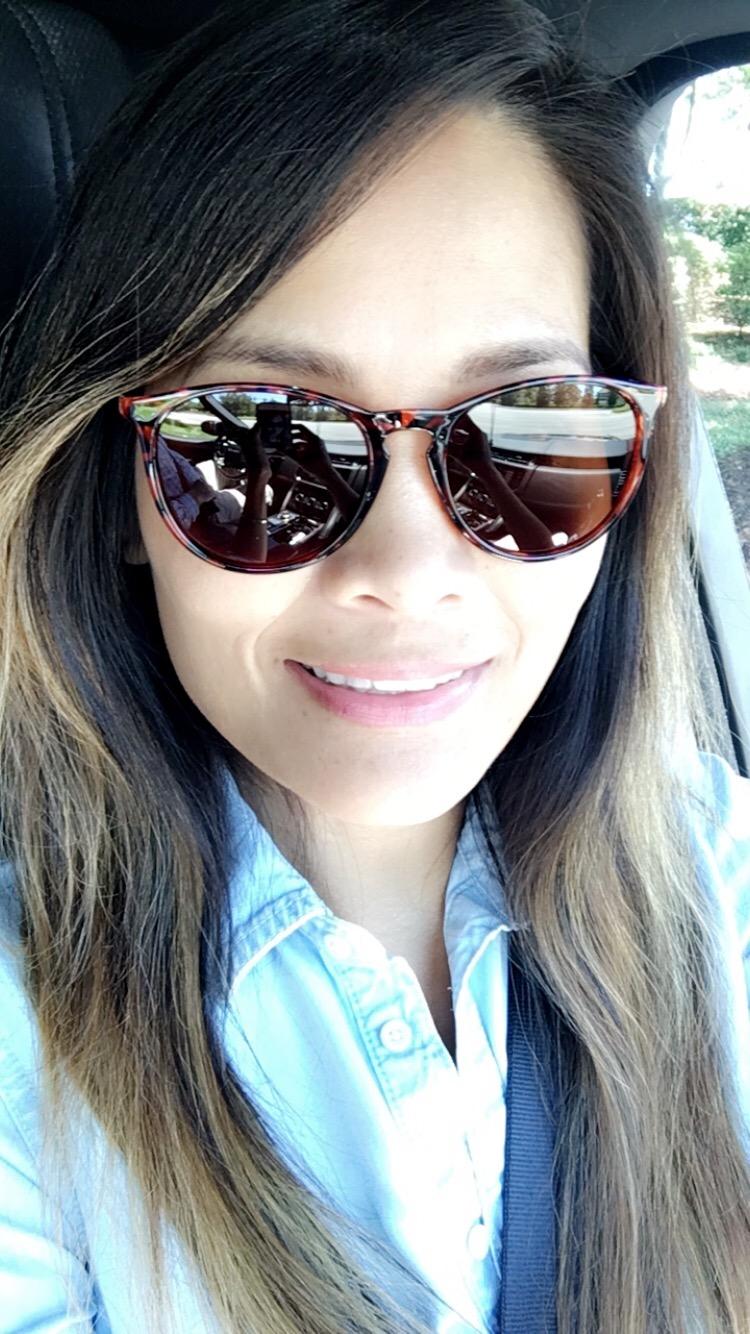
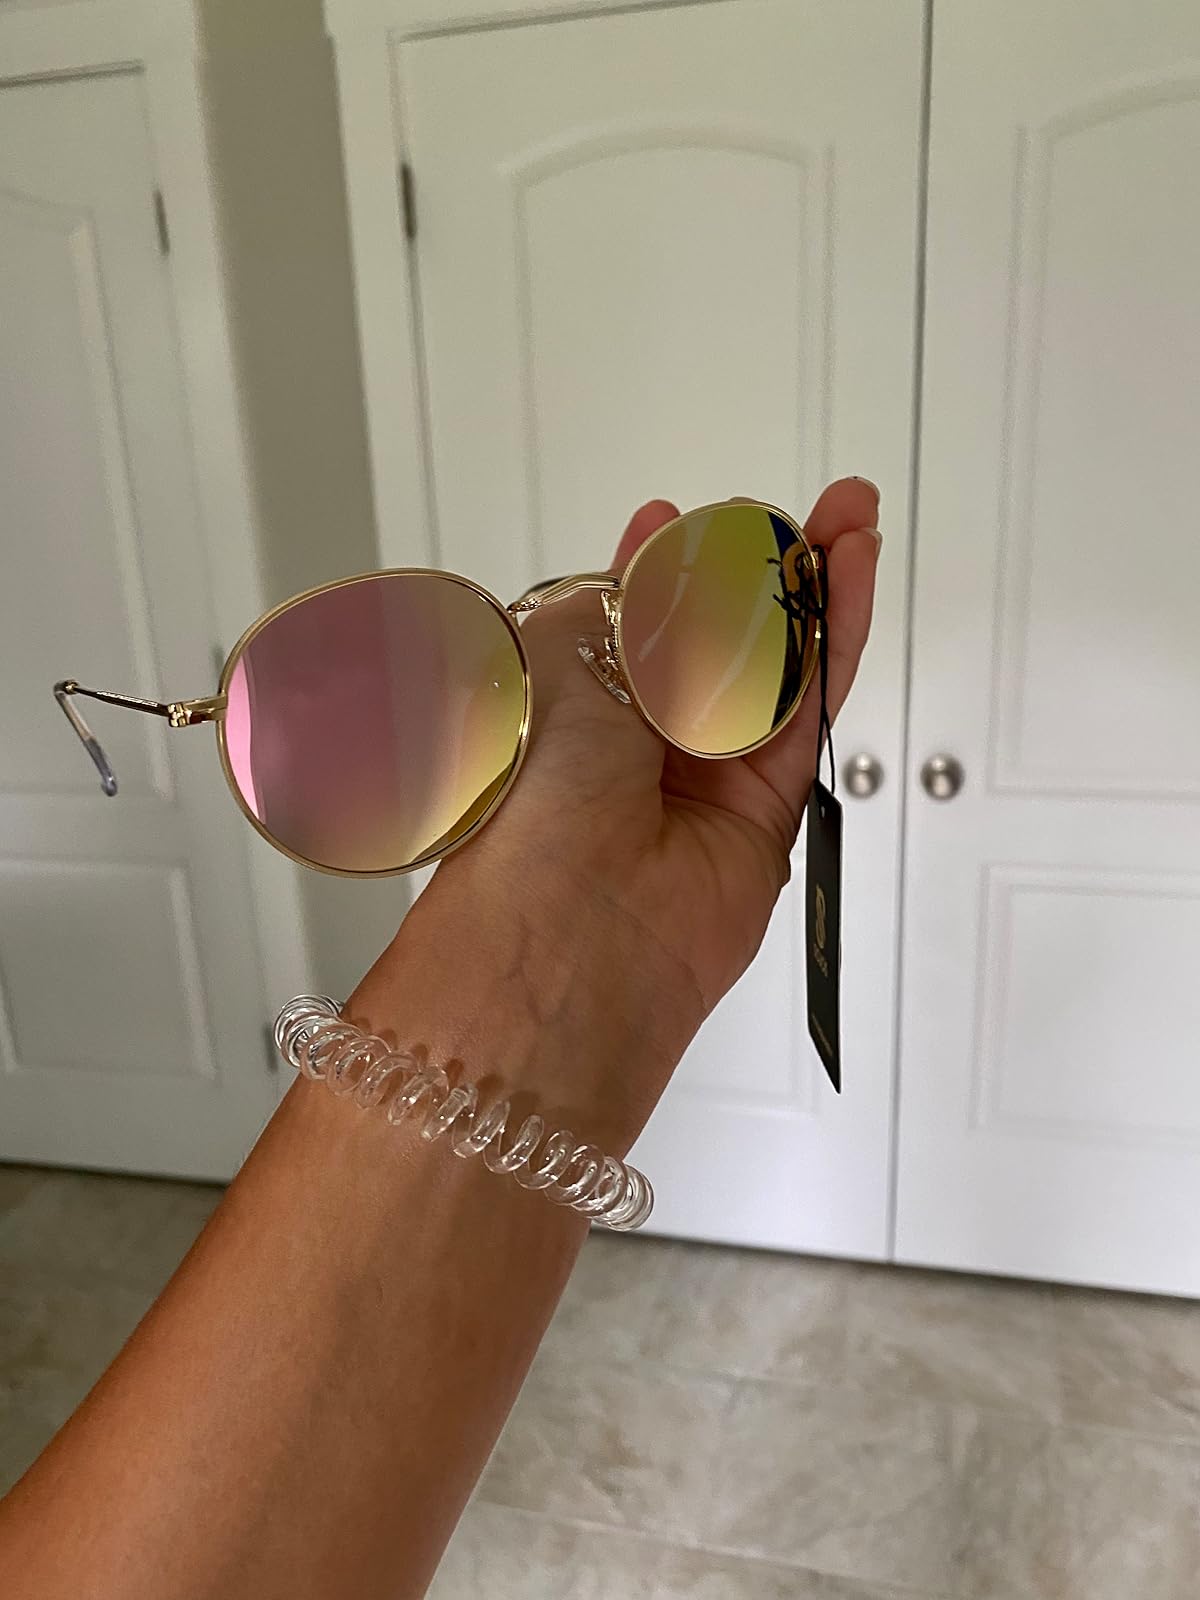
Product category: accessories_sunglasses
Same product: no